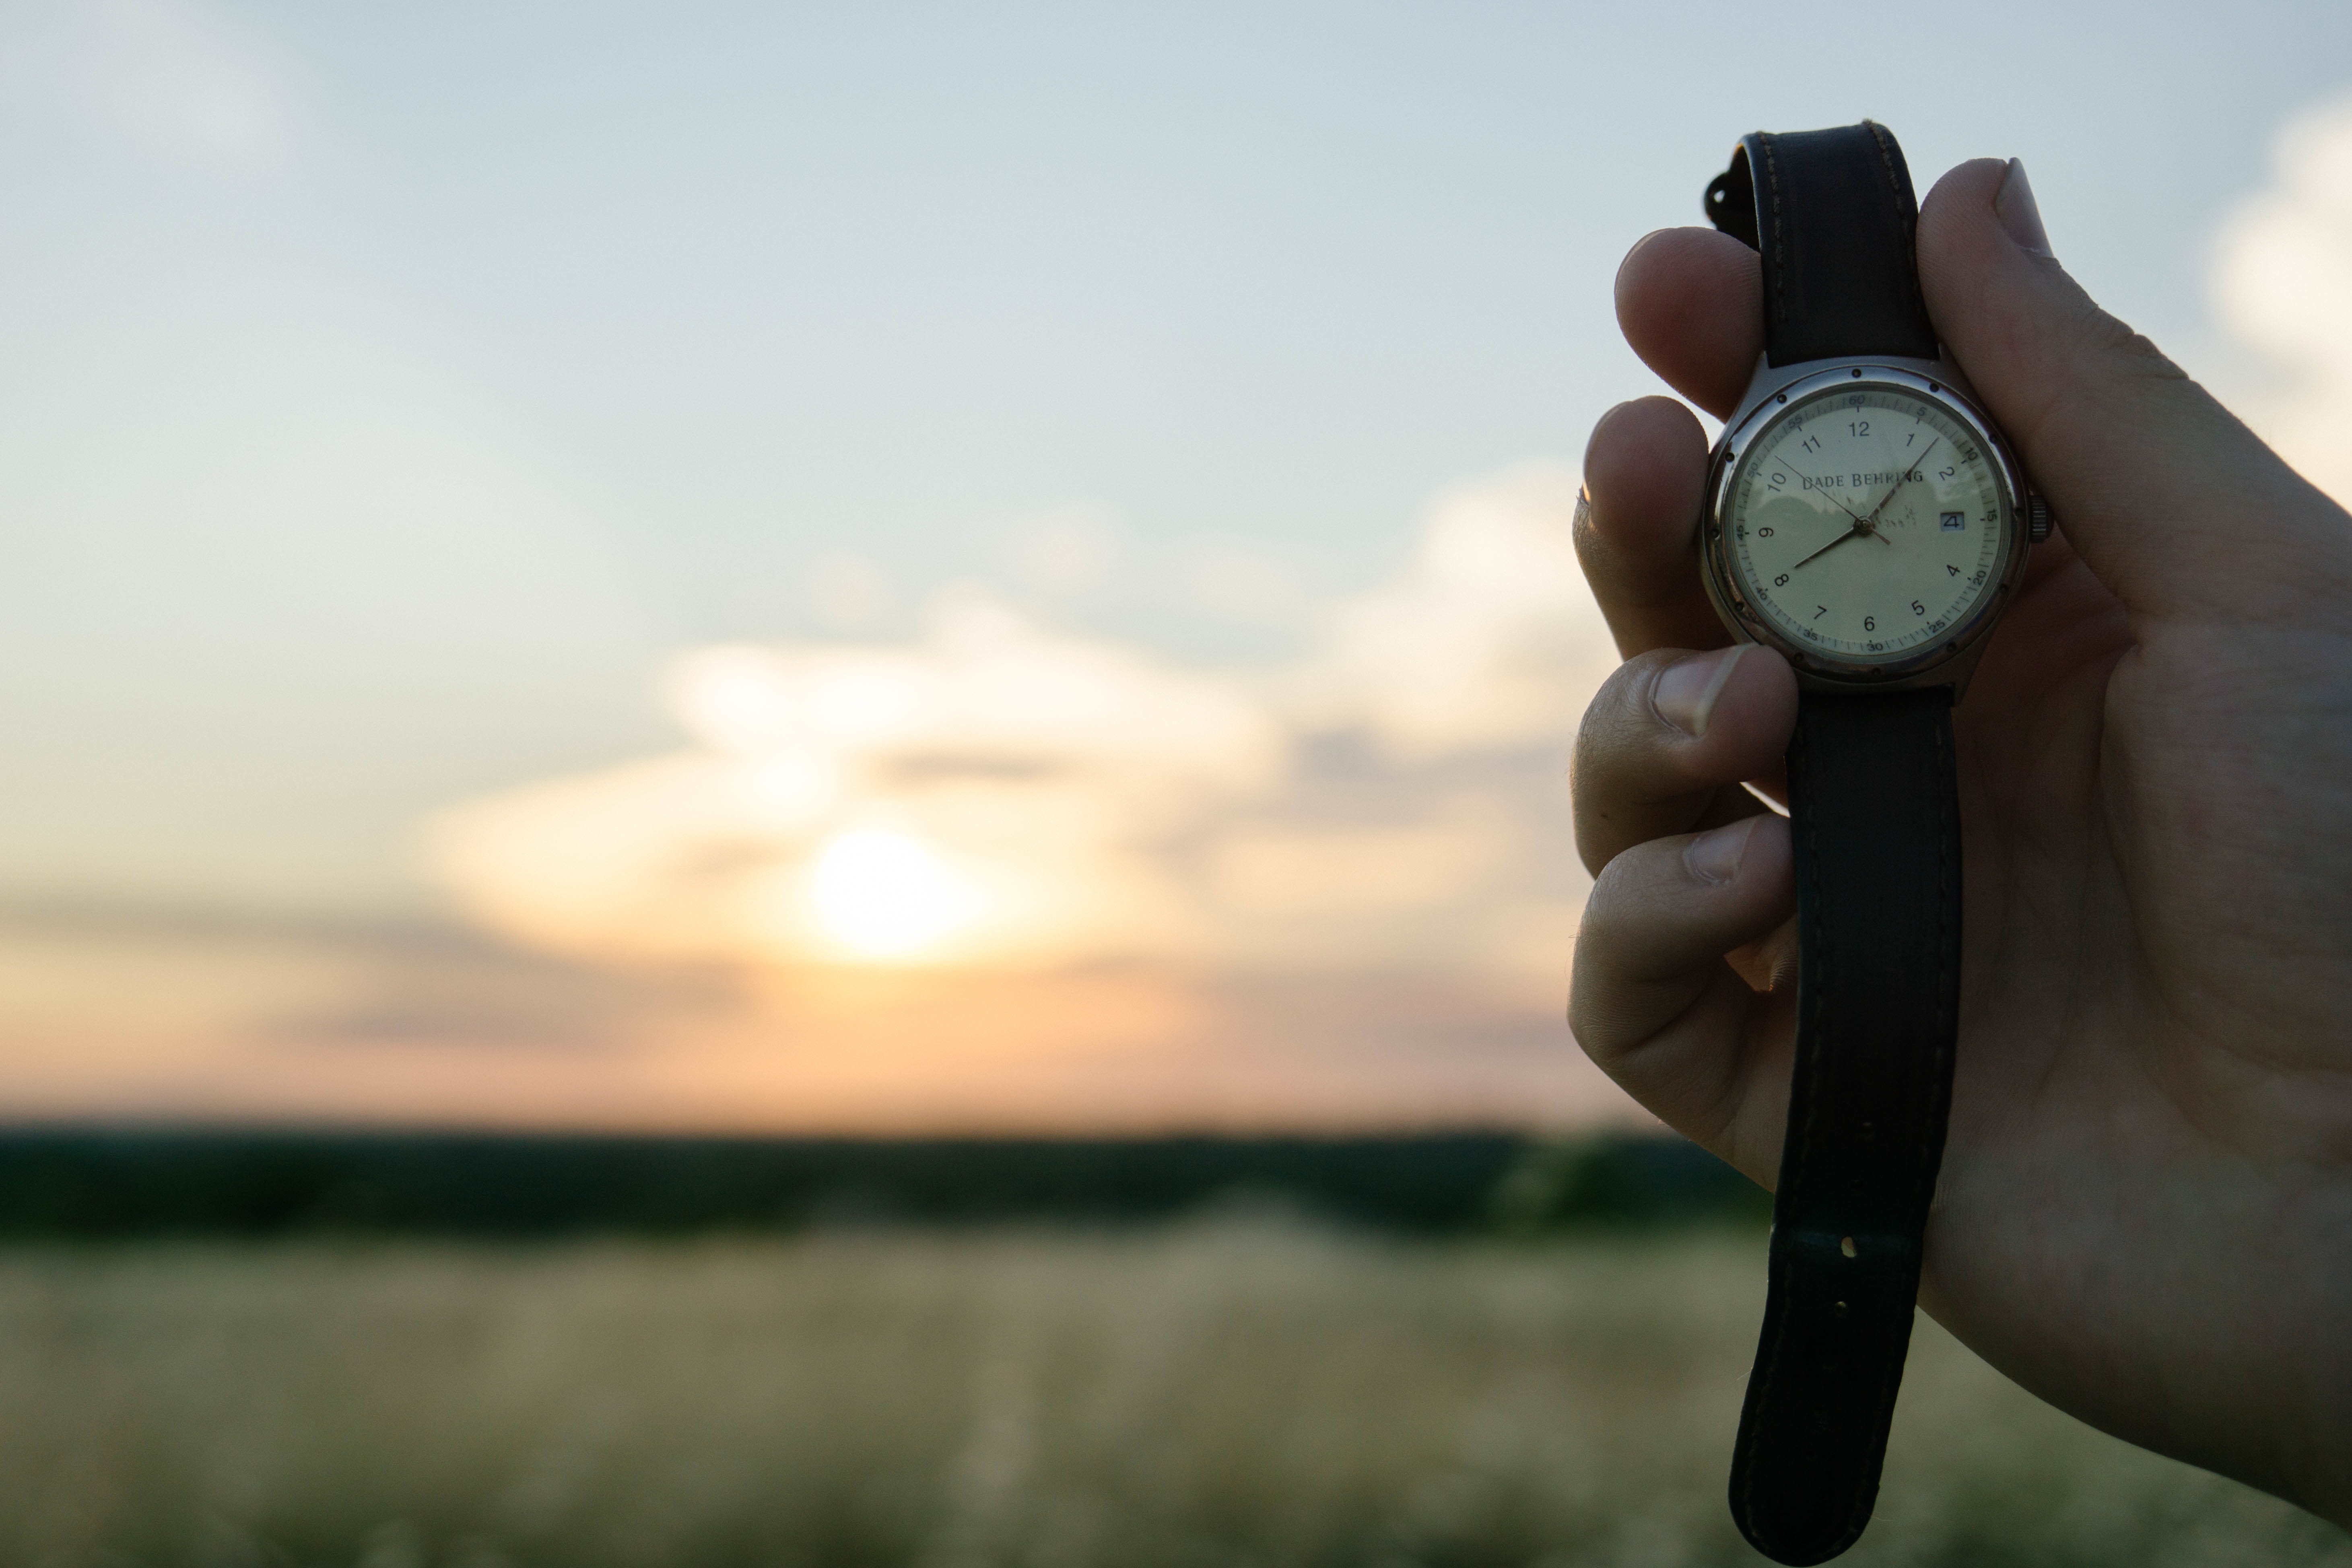
watch, hand, sunrise, sunset, morning, clock, finger, timer, outdoors, wristwatch